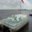
Label: ship